Emanuel J. Evans

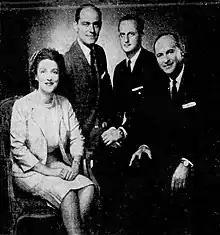
The Evans family. L to R: Mrs. Evans, Robert, Eli, and E. J. Evans.

Evans was born in Plainfield, New Jersey on May 2, 1907. He was the son of Isaac Evans and Sarah (Newmark) Evans and brother of Monroe Evans. Evans moved to North Carolina to attend the University of North Carolina at Chapel Hill, where he met Sara Nachamson, a student at nearby Duke University and daughter of retailers Eli and Jenny Nachamson, who owned the United Dollar Stores Company. Evans and Nachamson married on June 19, 1928, in Durham, where they settled, taking over the day to day business of United Dollar Stores.